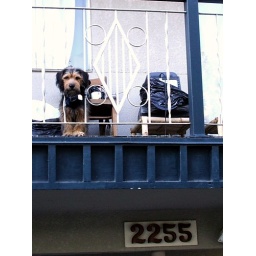
max who lives above the building door